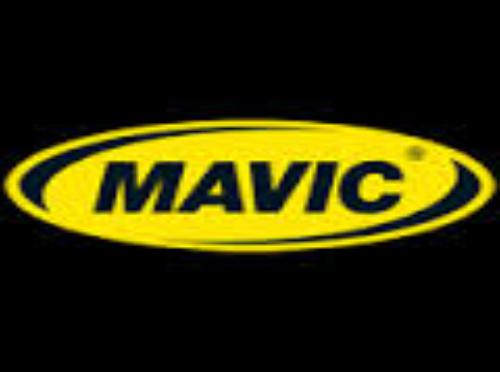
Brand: Mavic
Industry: Electronic